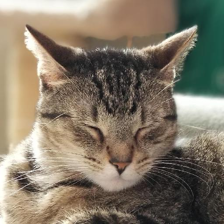
Label: animals